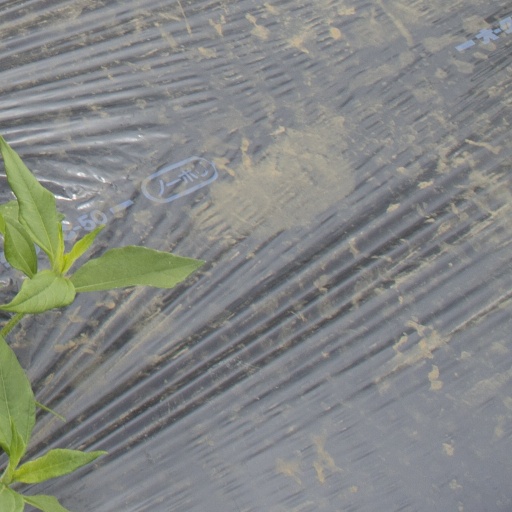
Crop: Jerusalem artichoke